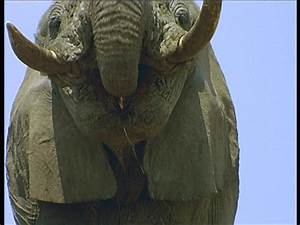
Label: elefante